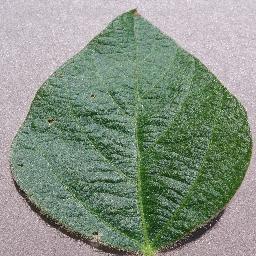
Label: Soybean___healthy